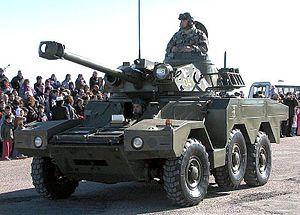
Un véhicule militaire de reconnaissance est un véhicule destiné aux missions de reconnaissance militaire. Celle-ci peut être blindée, on parle alors de reconnaissance blindée.